Leonid Stein

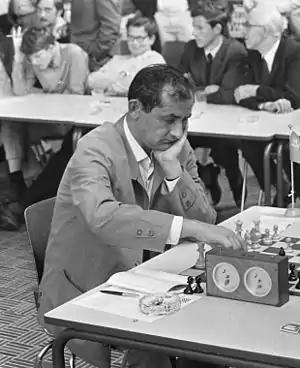
Leonid Stein in 1969

Leonid Zakharovych Stein (November 12, 1934 – July 4, 1973) was a Soviet chess Grandmaster from Ukraine. He won three USSR Chess Championships in the 1960s (1963, 1965, and 1966), and was among the world's top ten players during that era.